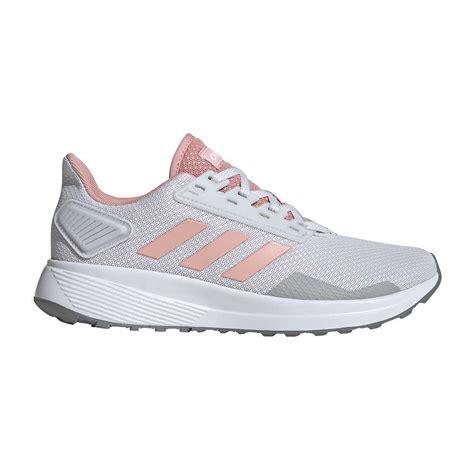
Brand: Adidas
Model: Duramo 9